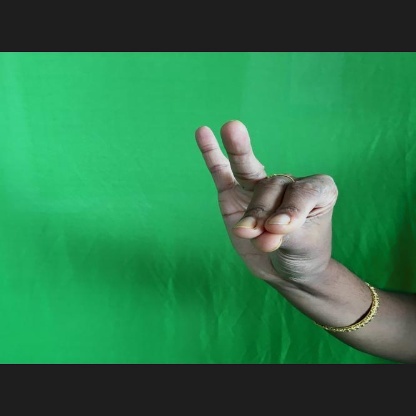
Mudra: Katakamukha